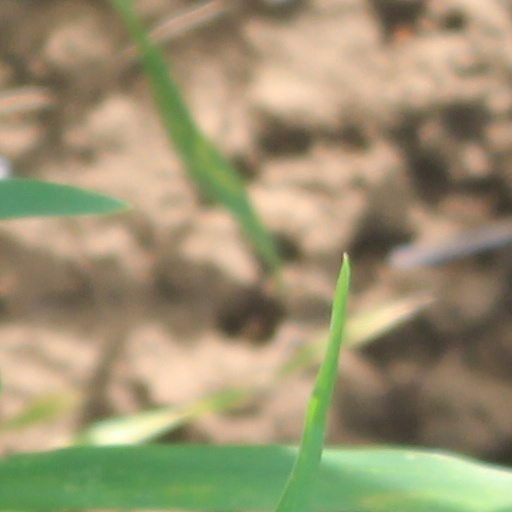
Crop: wheat